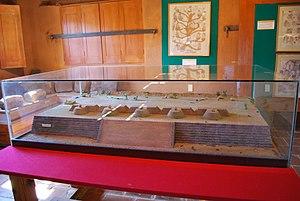
Tzintzuntzan était le centre cérémoniel de la cité du même nom, capitale du Royaume tarasque à l’époque précolombienne.